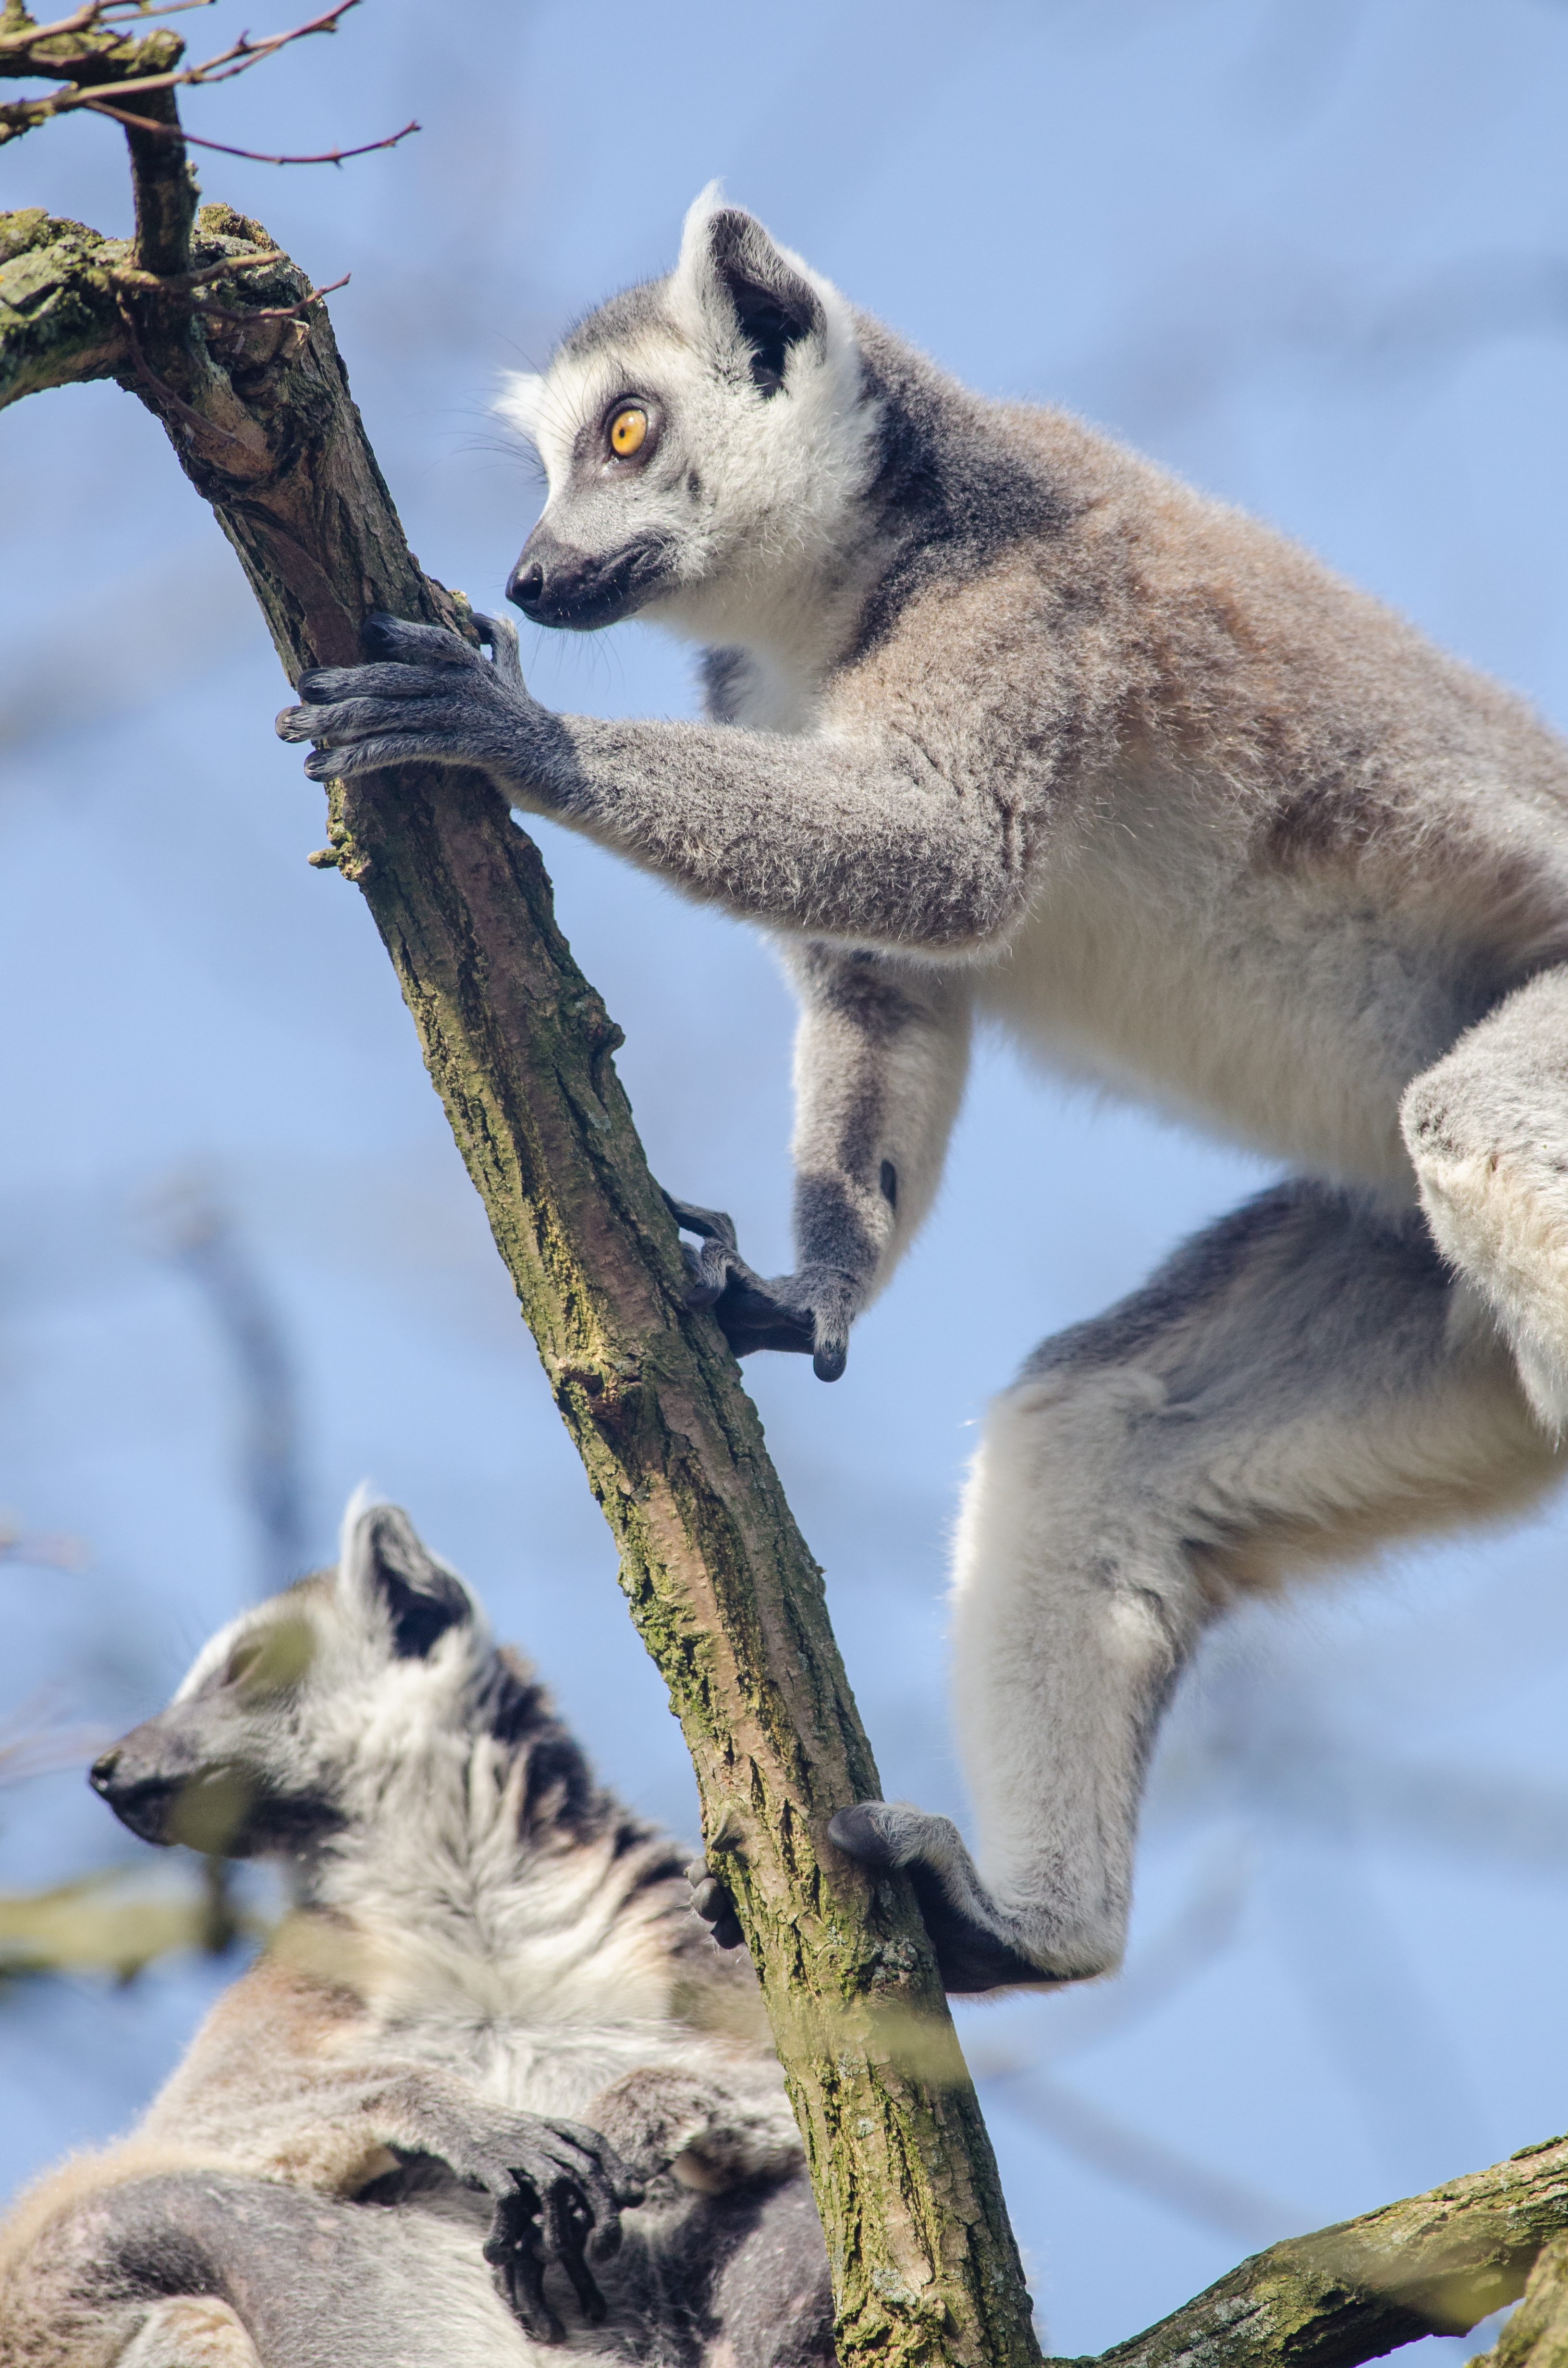
branch, ring, feet, cute, wildlife, zoo, mammal, nikon, fauna, primate, eyes, hands, madagascar, vertebrate, germany, deutschland, adorable, lemur, d7000, niedlich, tierpark, tailed, katta, hnde, fse, madagaskar, lemuren, kattas